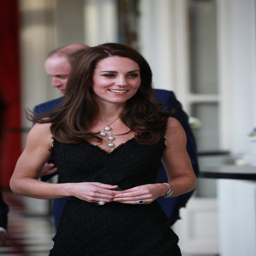
earlier person dazzled onlookers in a full - length black dress by artist at a reception at the embassy during day of their visit .